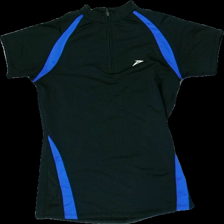
View: front
Type: Training top
Category: Ladies
Brand: Not in the list
Brand text on label: Dutchy
Colors: Black, Blue
Material: 100% Polyester
Pattern: Other
Cut: Regular
Size: M
Trend: Sports
Price range: 50-100
Recommended usage: Reuse